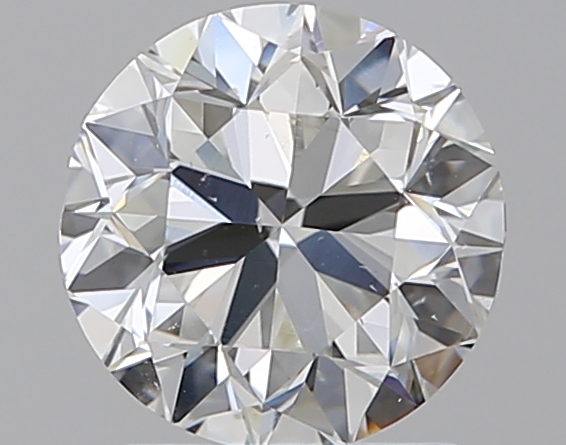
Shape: round
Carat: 1.5
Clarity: VS2
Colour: H
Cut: VG
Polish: EX
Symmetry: VG
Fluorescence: N
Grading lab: GIA
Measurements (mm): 7.02 x 7.12 x 4.58